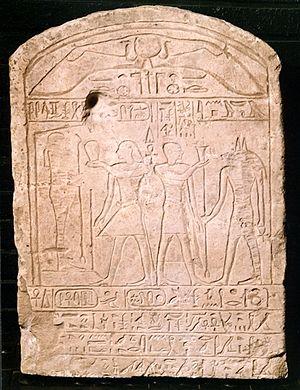
Seheqaenrê Sânkhptahi est un roi de la XIIIᵉ dynastie égyptienne.